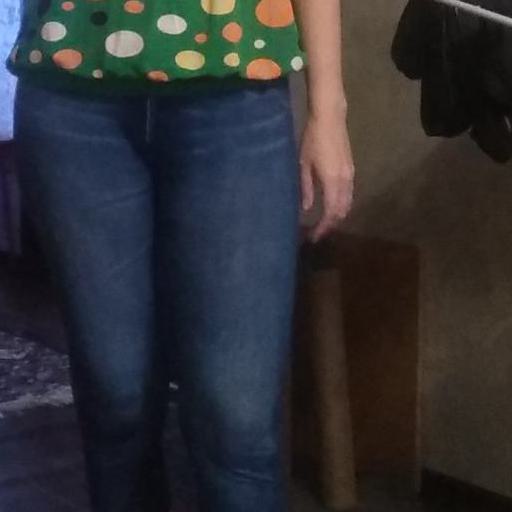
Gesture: no_gesture